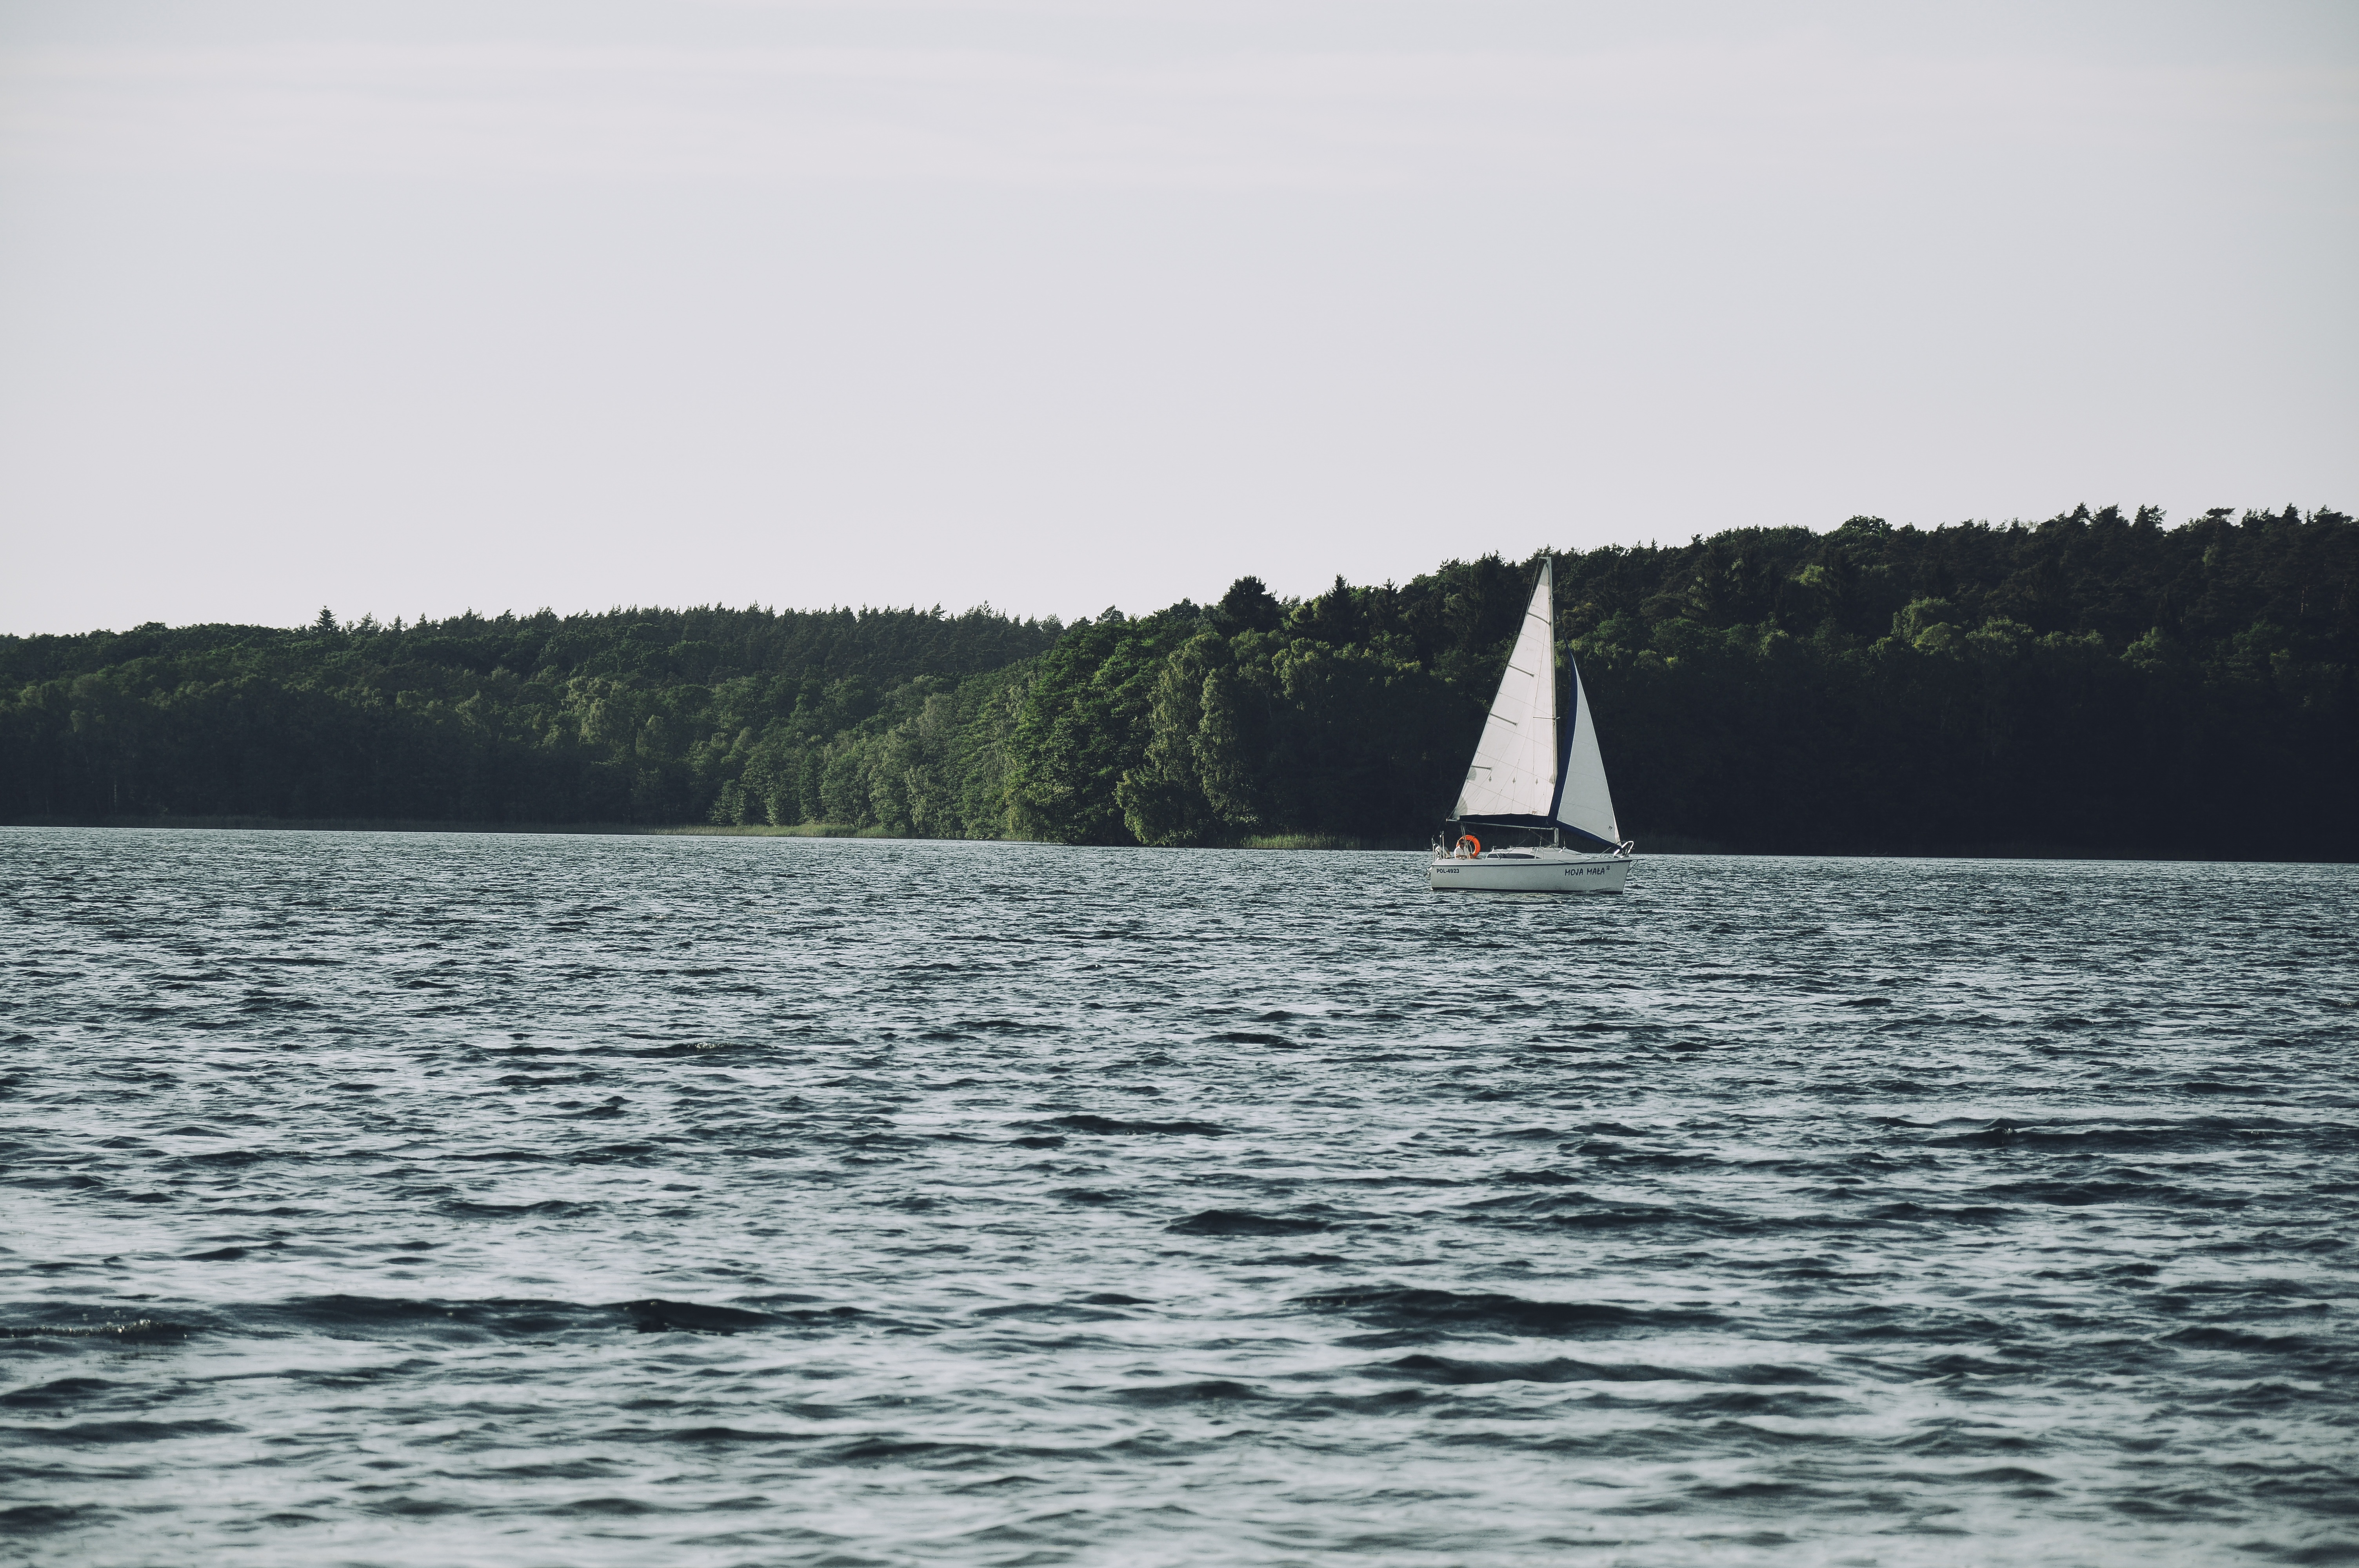
sea, water, nature, outdoor, sky, boat, lake, adventure, summer, vehicle, relax, sailing, peaceful, holiday, bay, freedom, tourism, leisure, sailboat, sail boat, activity, boating, sail